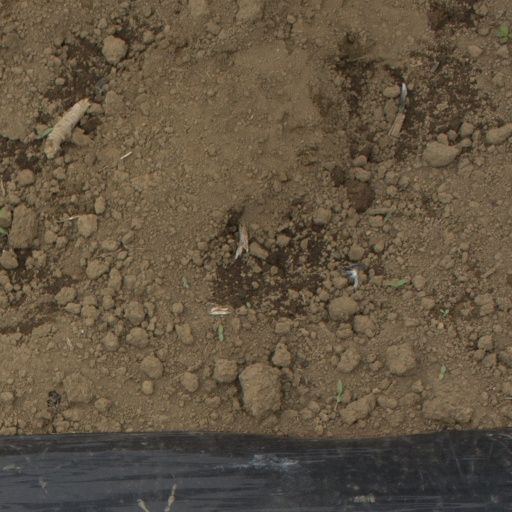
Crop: Jerusalem artichoke